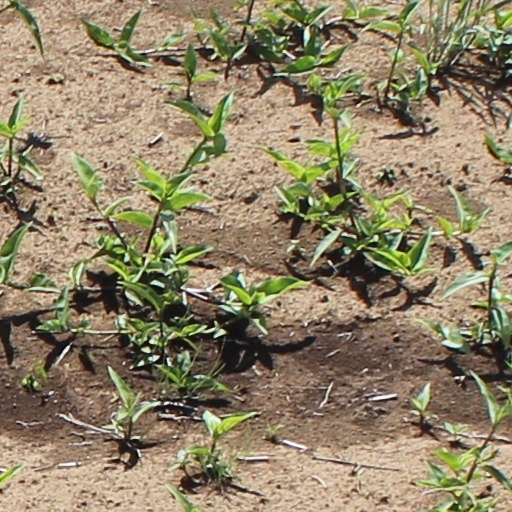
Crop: wheat